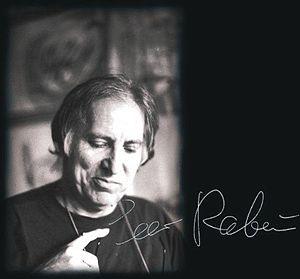
Peer Raben est un compositeur de musique de film allemand né le 3 juillet 1940 et mort le 21 janvier 2007. Il était également acteur, réalisateur et producteur.